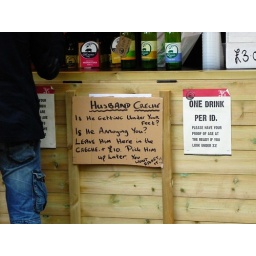
This sign at the &amp;quot;bar&amp;quot; in the christmas market at the Castle Complex made me smile.